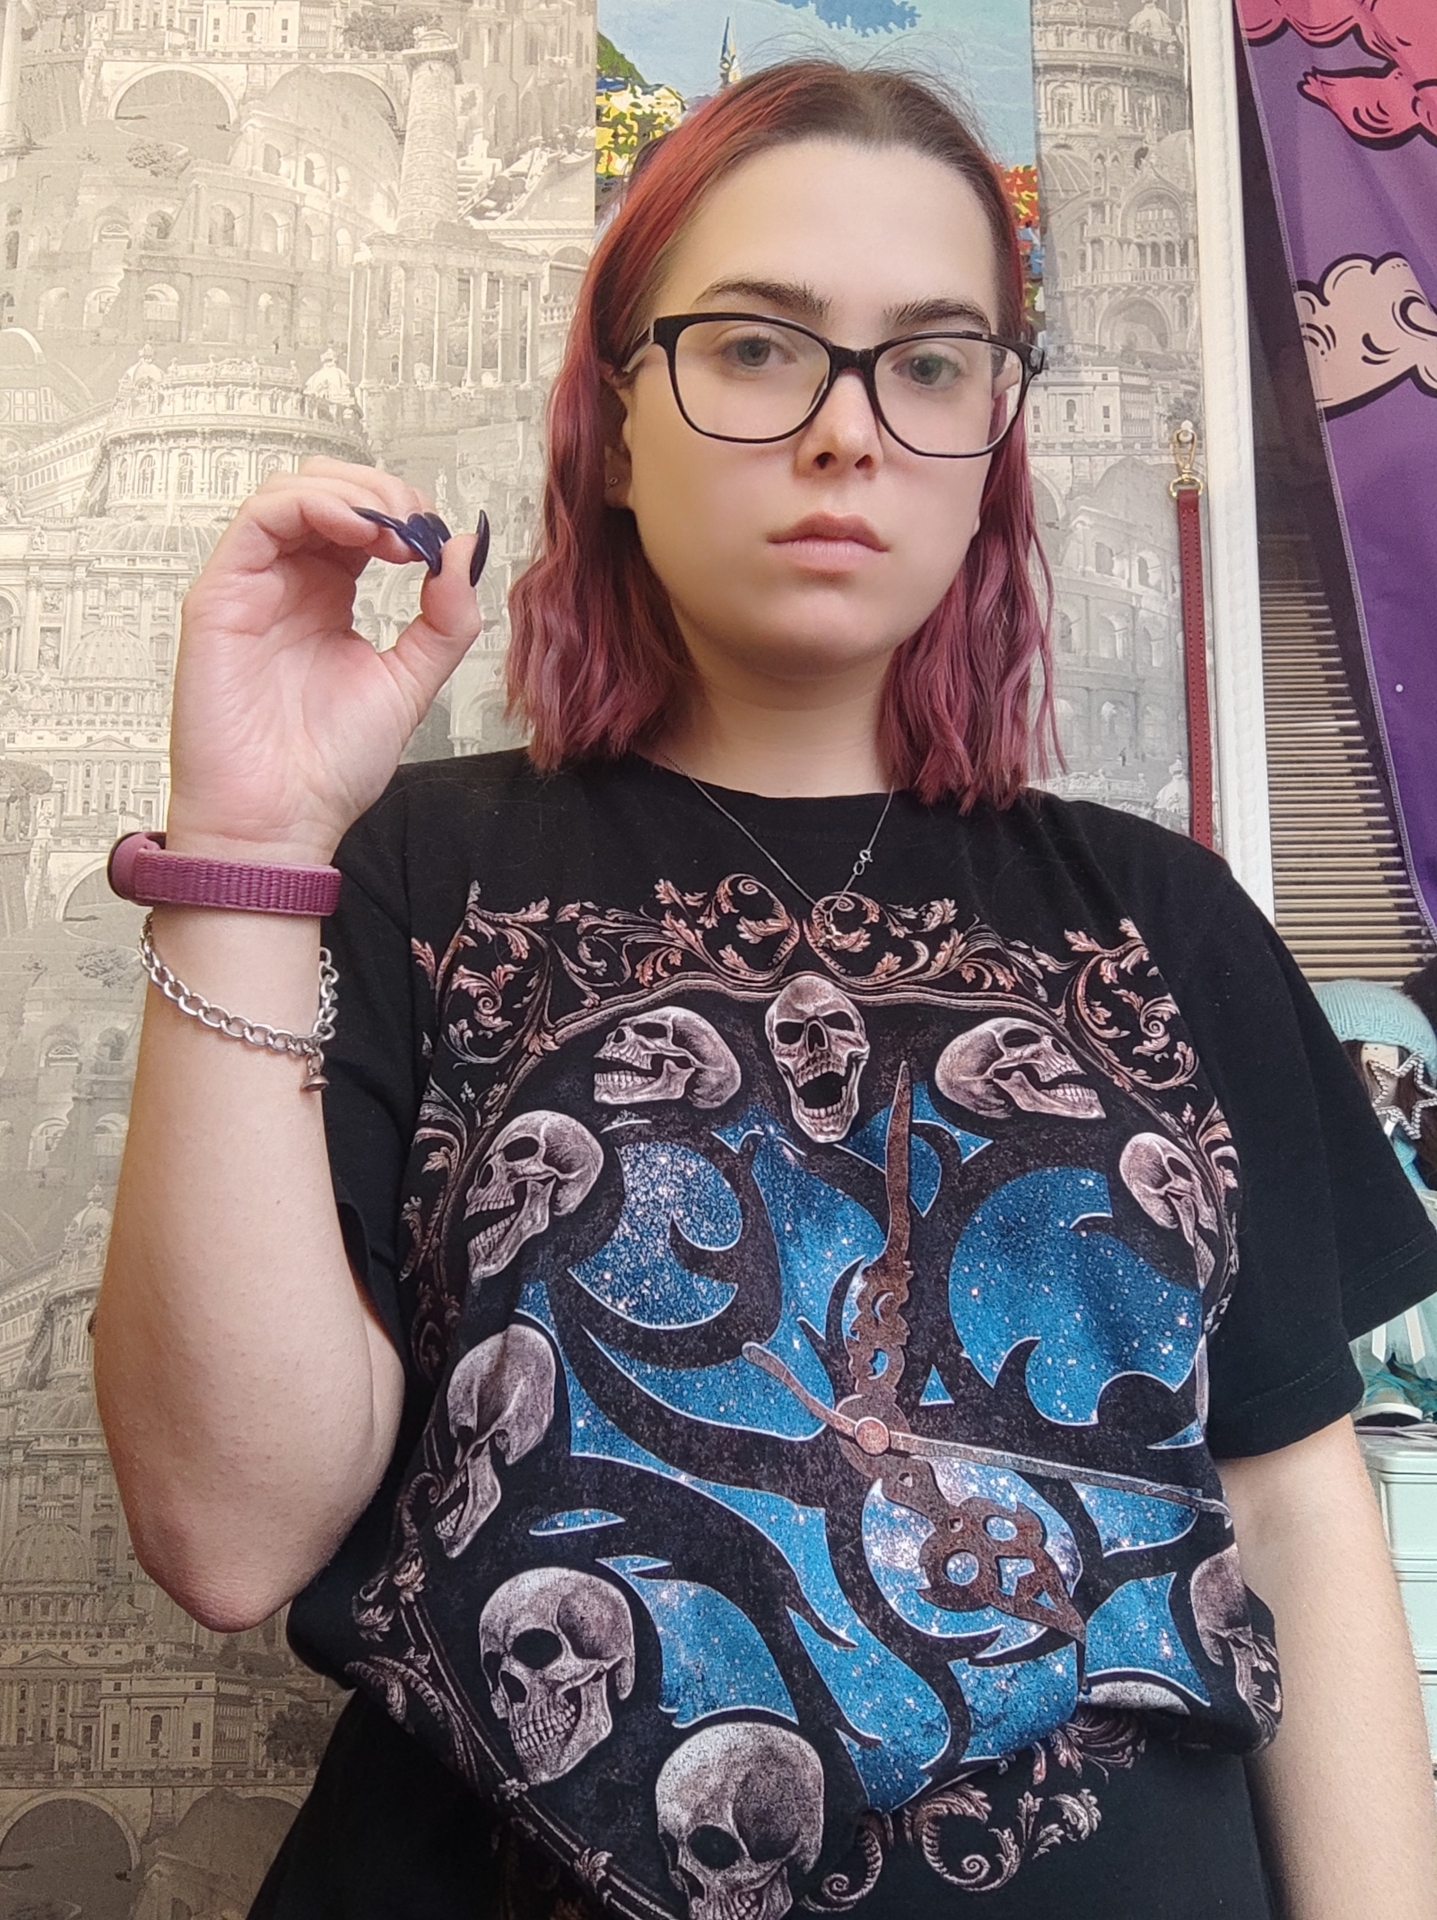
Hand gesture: grip